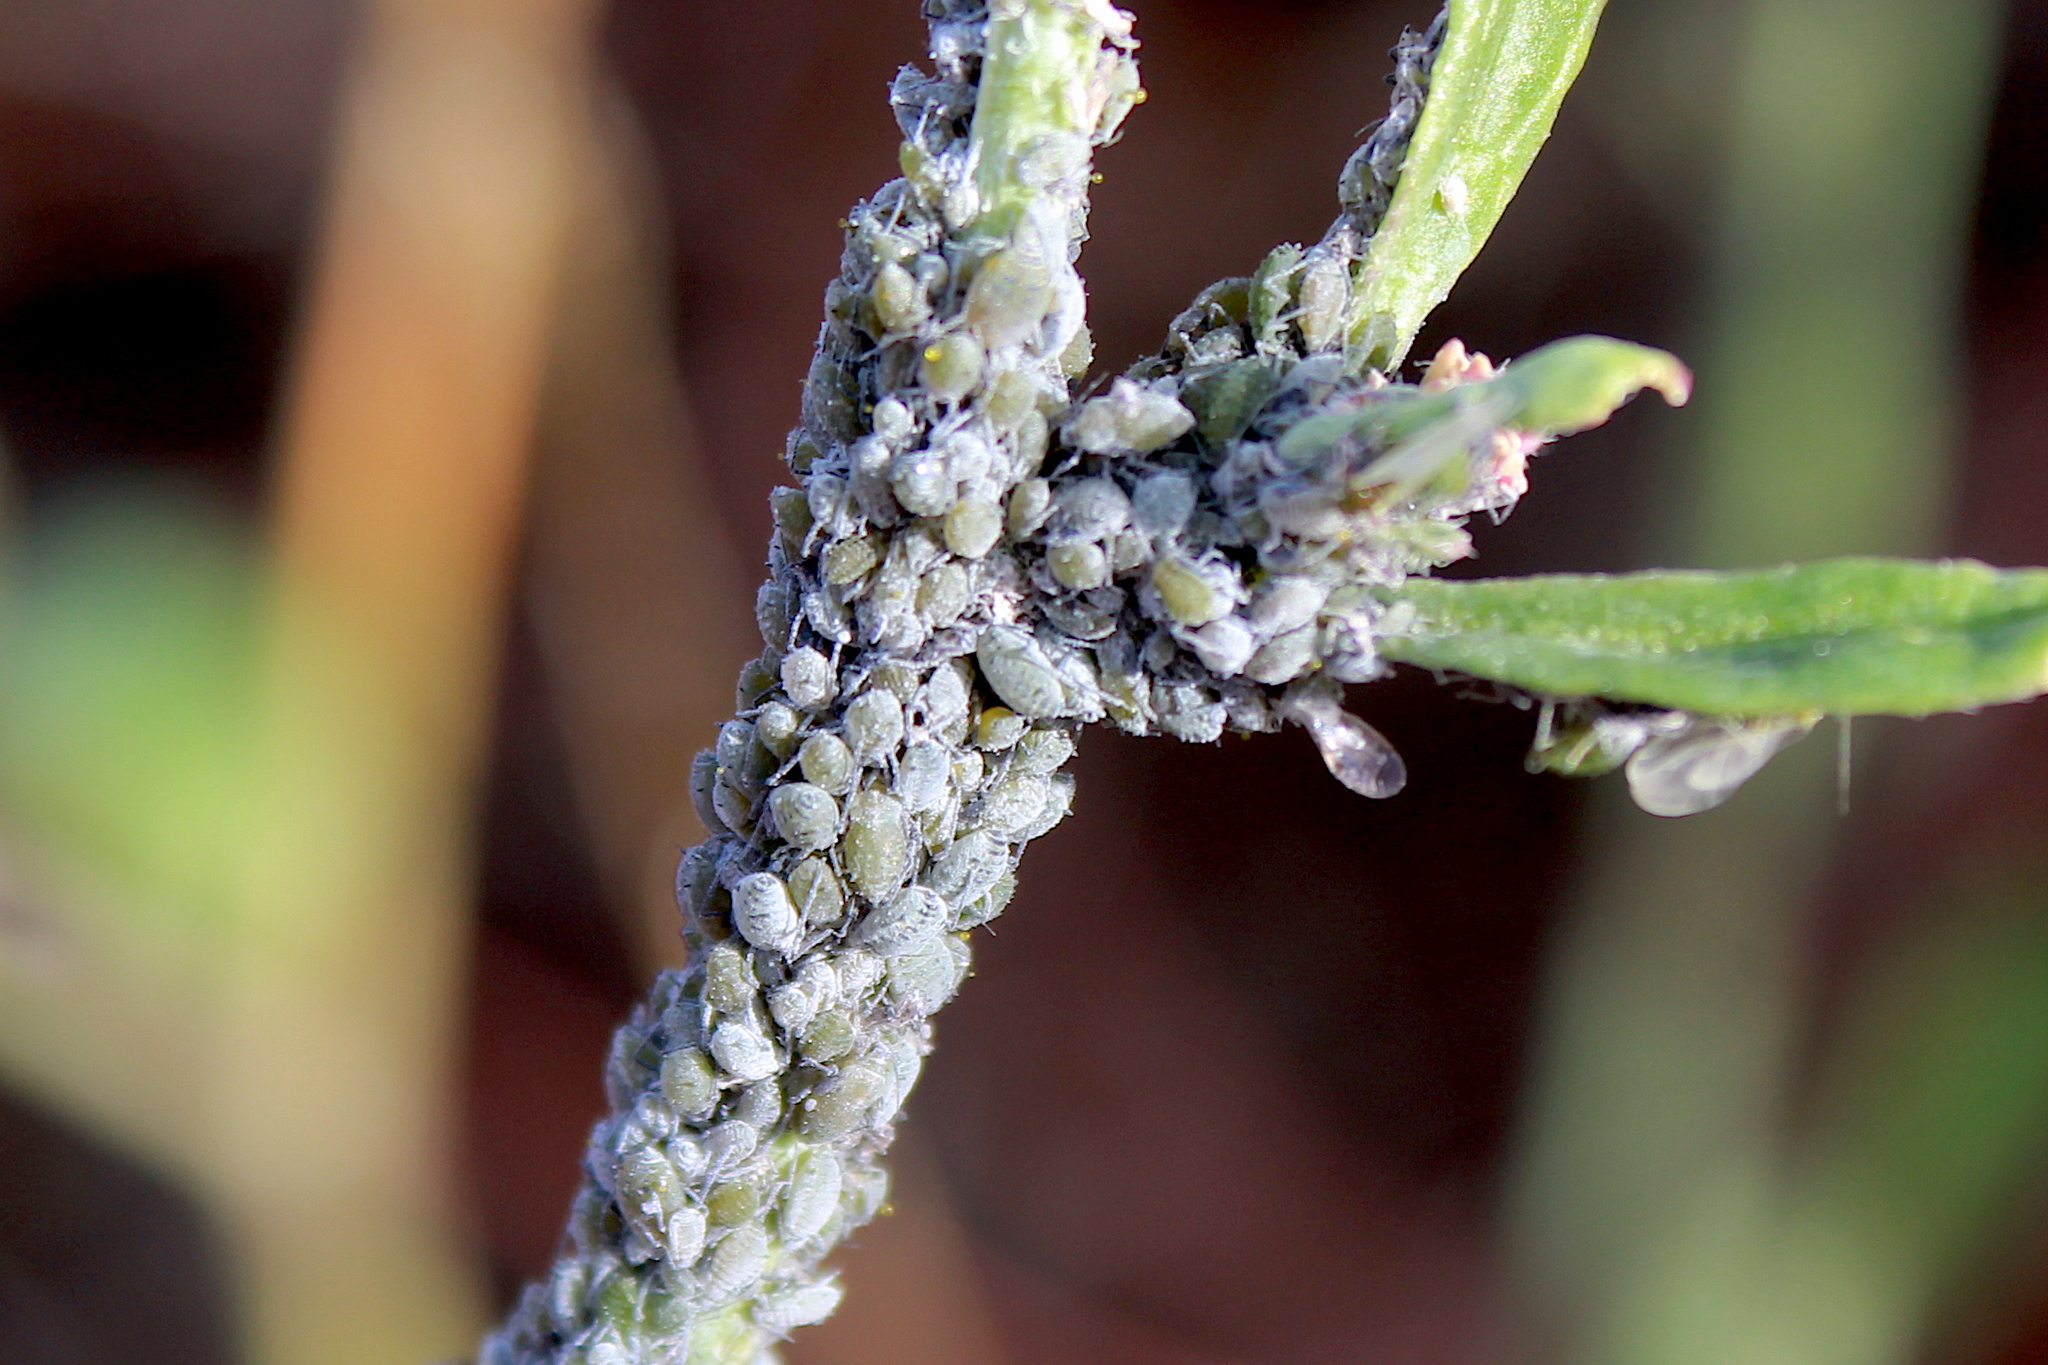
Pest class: cabbage_aphid